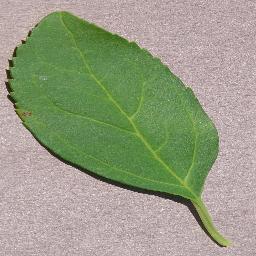
Label: Cherry___healthy